Surabaya

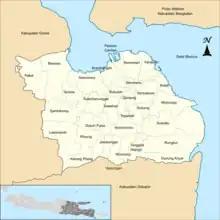
Districts of Surabaya

Surabaya is divided into thirty-one "kecamatan" (districts), and subdivided into 154 "kelurahan" (urban villages). The districts are grouped into five areas: Central, North, South, East, and West. The districts are listed below with their areas and their populations at the 2010 Census and the 2020 Census, together with their official estimates as at mid 2023. The table also includes the locations of the district administrative centres, and the number of administrative villages (all classed as urban "kelurahan") in each district.